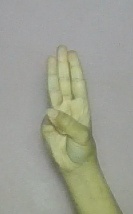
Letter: thaa